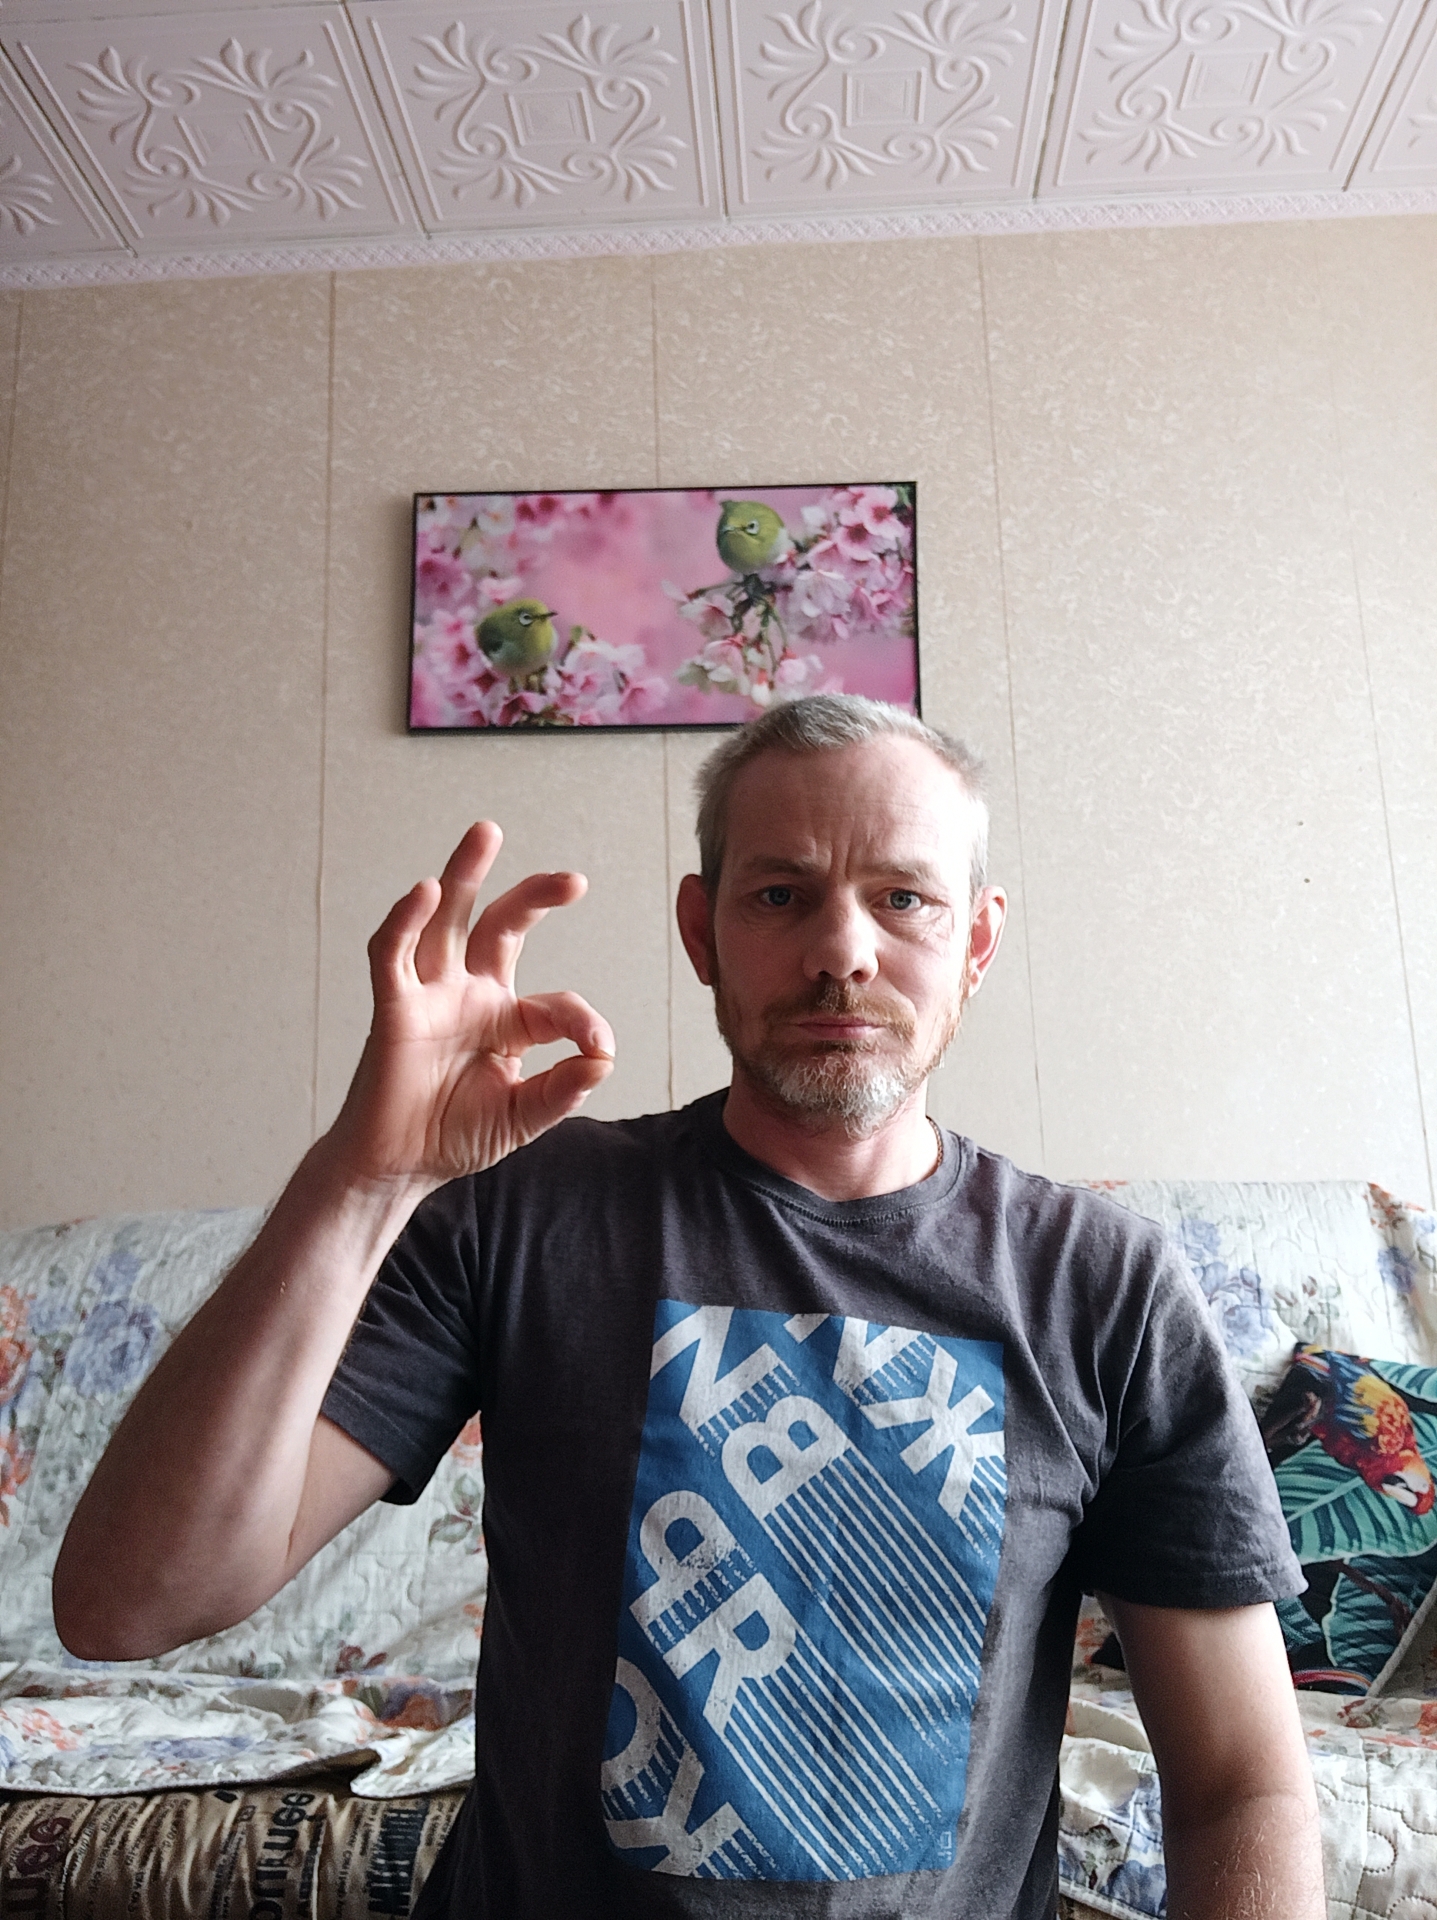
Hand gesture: ok